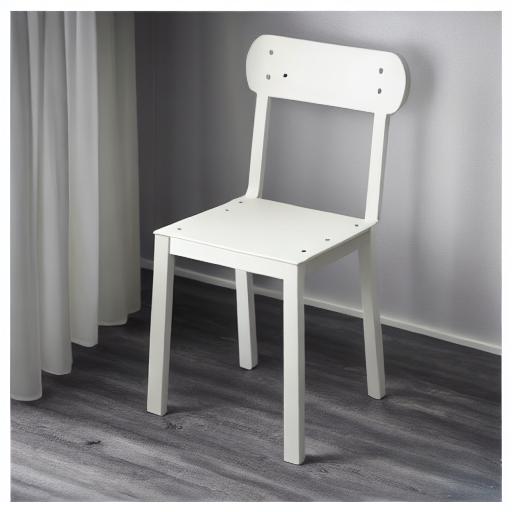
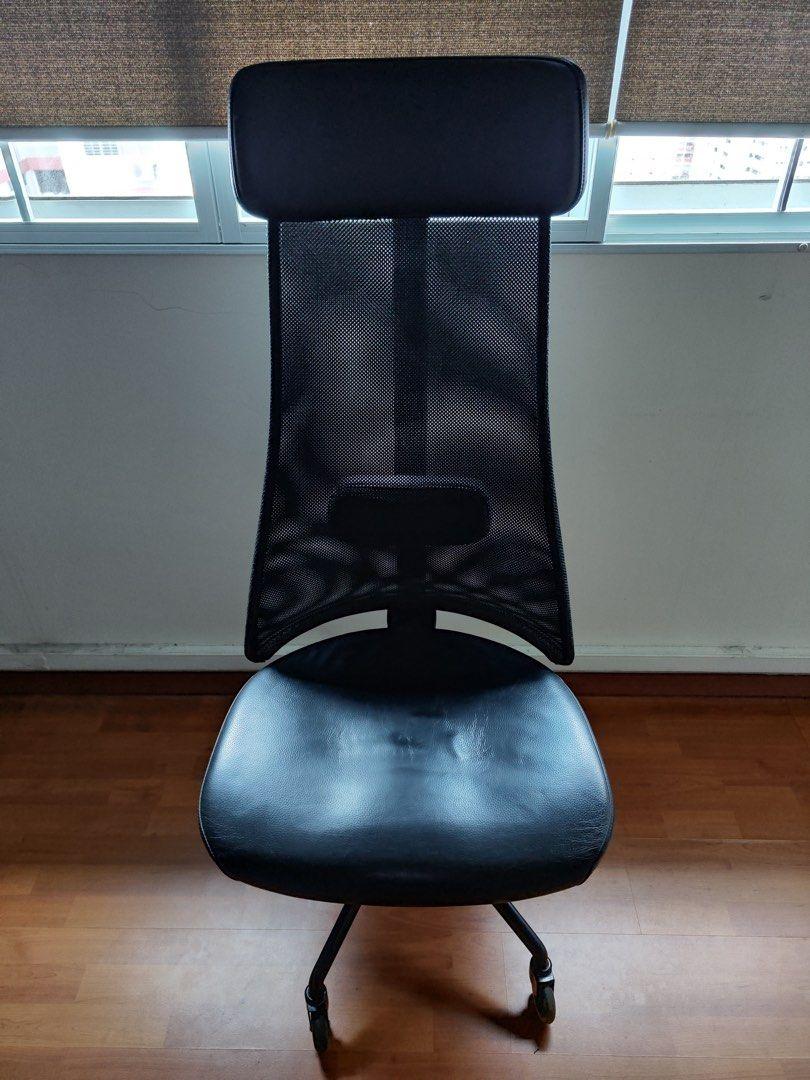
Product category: items_chair
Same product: no